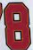
Number: 8